Liberate Hong Kong, revolution of our times

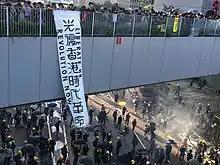
Protesters unfurl a banner with the slogan on a footbridge over Harcourt Road in Admiralty, 5 August 2019

Protesters organised a general strike and gatherings in seven districts on 5 August. On that day, Chief Executive of Hong Kong Carrie Lam condemned the slogan, saying that the slogan advocates revolution and challenges Chinese sovereignty. In response, many non-governmental organisations rebuked Lam's remarks as an attempt to defame the anti-extradition bill movement; for example, the Scholars' Alliance for Academic Freedom said that the slogan, which had been used in social movements since 2015, meant emphasising innovation and change and campaigning for rights via action; it did not carry a meaning of Hong Kong independence and did not ask for an actual revolution.